Wright Township, Pennsylvania

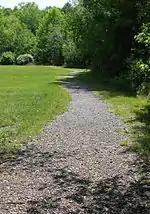
A walking path in the township's park

According to the United States Census Bureau, the township has a total area of , all land. Wright is part of the Mountain Top region of Luzerne County. The township is densely populated in the western half. The southern and eastern portions of Wright are made up of thick forests. The community's main business district is located in the northern and central portions of Wright. PA 309 runs north to south through the heart of the township. PA 437 travels through the eastern portion of Wright.